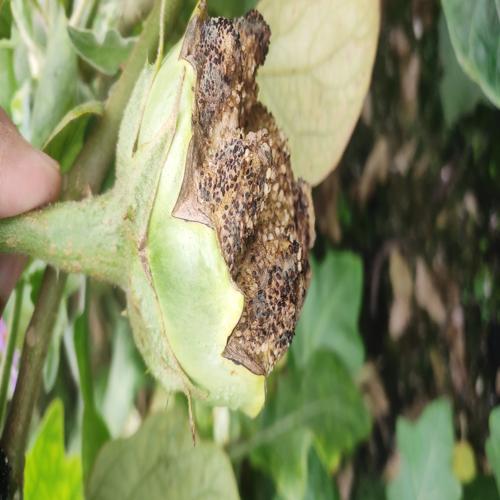
Label: Brinjal Fruit Creaking